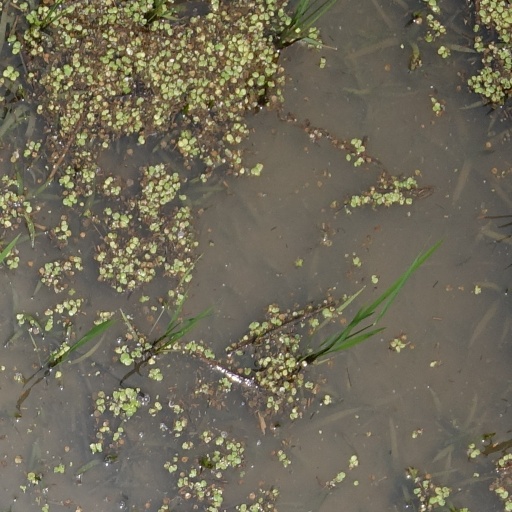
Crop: rice